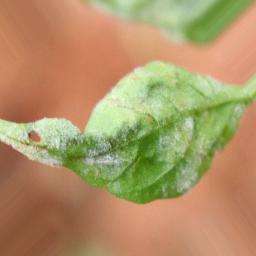
Label: powdery mildew